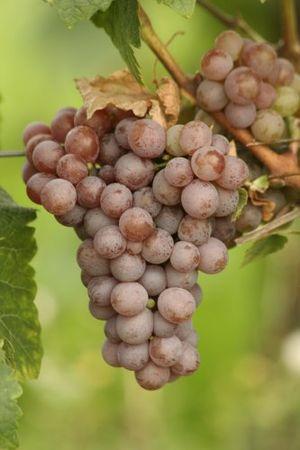
Le gewurztraminer d'Alsace, ou alsace gewurztraminer, est un vin blanc français produit dans le vignoble d'Alsace à partir du cépage gewurztraminer Rs.
Le gewurztraminer Rs est un cépage à grains roses, de la famille des Traminers. Il est aussi appelé savagnin rose aromatique.
Le vin blanc est un vin produit par la fermentation alcoolique du moût des raisins à pulpe non colorée et à pellicule blanche ou noire. Il est traité de façon à conserver une couleur jaune transparente au produit final. La grande variété des vins blancs provient de la grande quantité de cépages, des modes de vinification, mais aussi du taux de sucre résiduel.
La famille des Traminers est un groupe de cépages de Vitis vinifera apparentés de par le même feuillage et seulement distingués par la couleur des baies et les arômes des raisins.